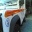
Label: ambulance